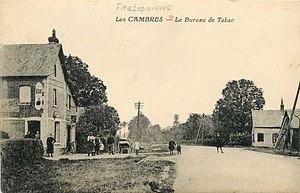
Carte postale du hameau de Crambes vers 1910.
Fresquiennes est une commune française située dans le département de la Seine-Maritime en région Normandie.